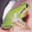
Label: frog